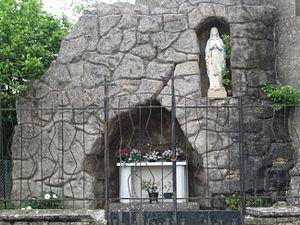
Cet article liste le patrimoine religieux en Meurthe-et-Moselle.
Trieux est une commune française située dans le département de Meurthe-et-Moselle en région Grand Est.